Peter Broderick

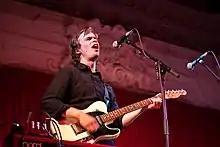
Peter Broderick in 2009

Peter Broderick (born January 20, 1987) is an American musician and composer from Carlton, Oregon. He has released solo material under his own name, been a member of Efterklang, and played with several ensembles as a session musician.